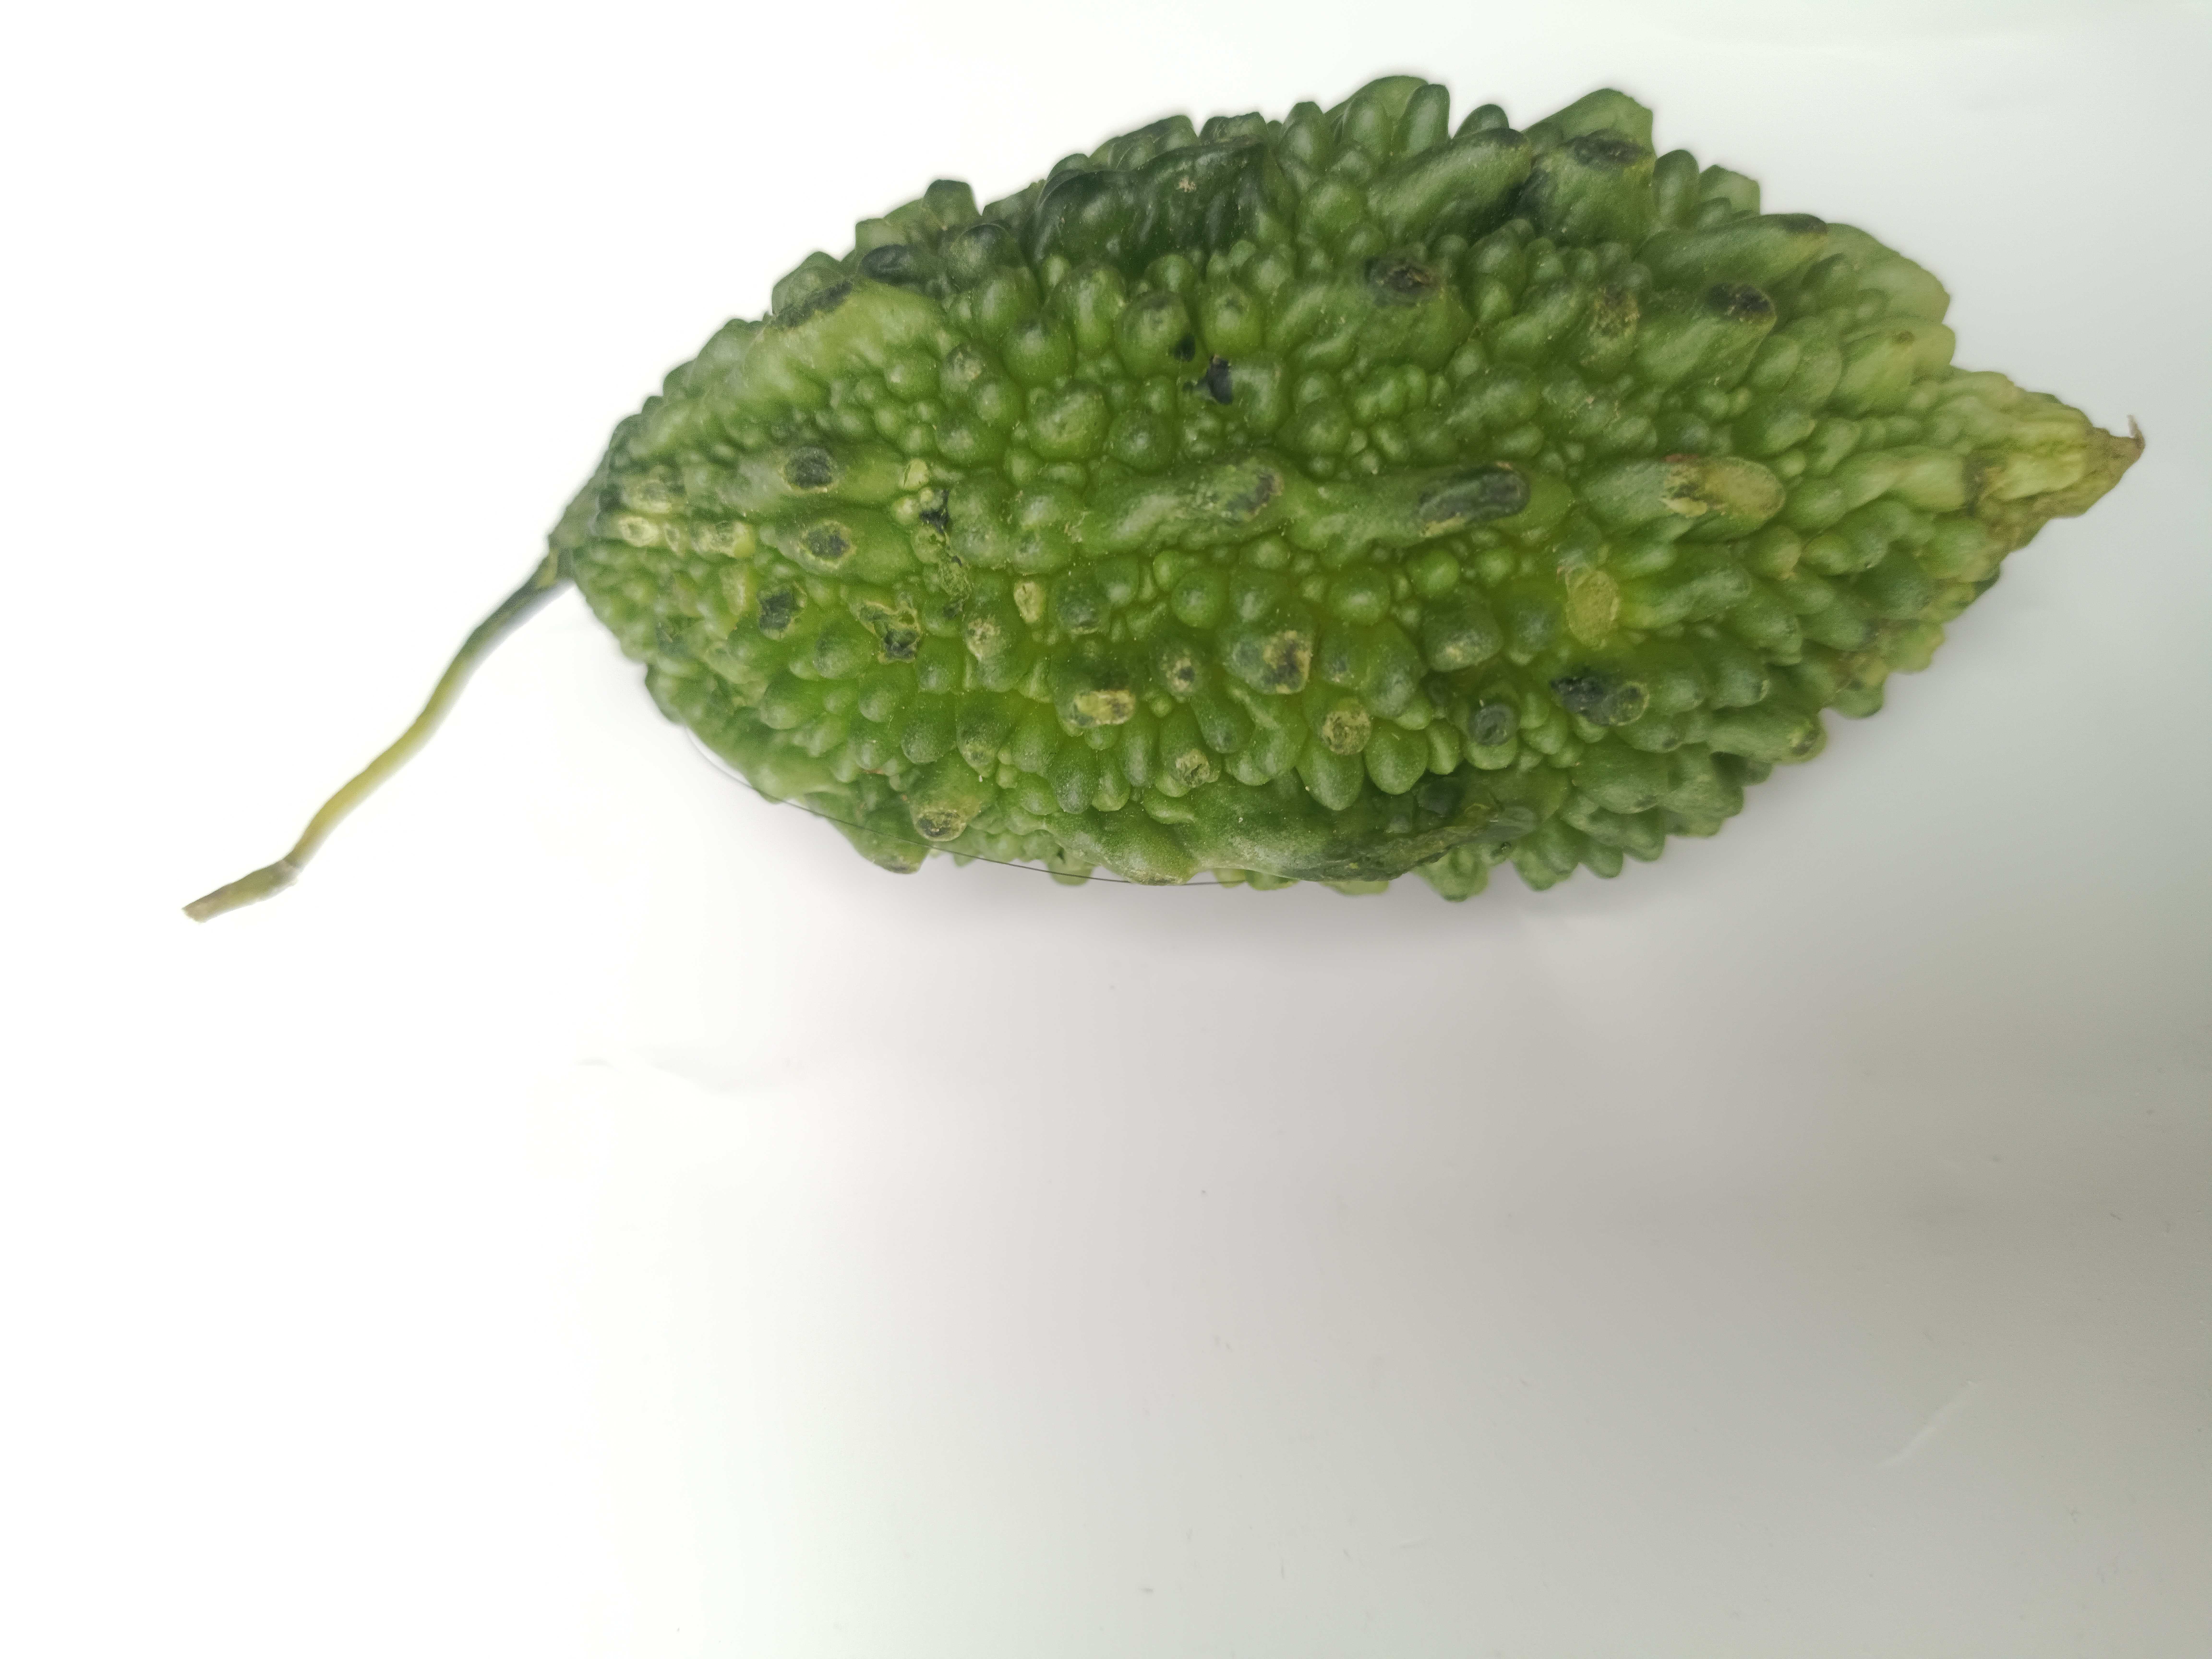
Label: Momordica charantia